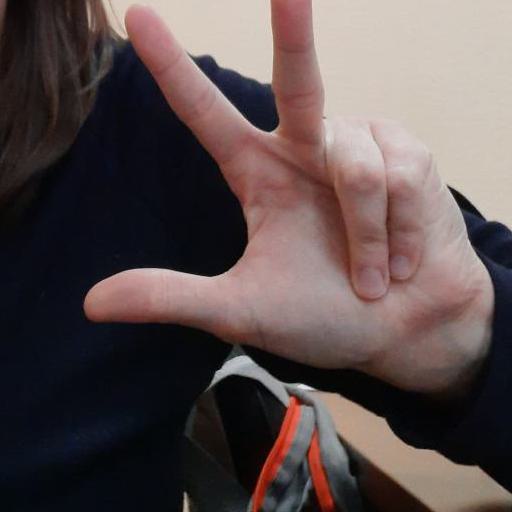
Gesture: three2